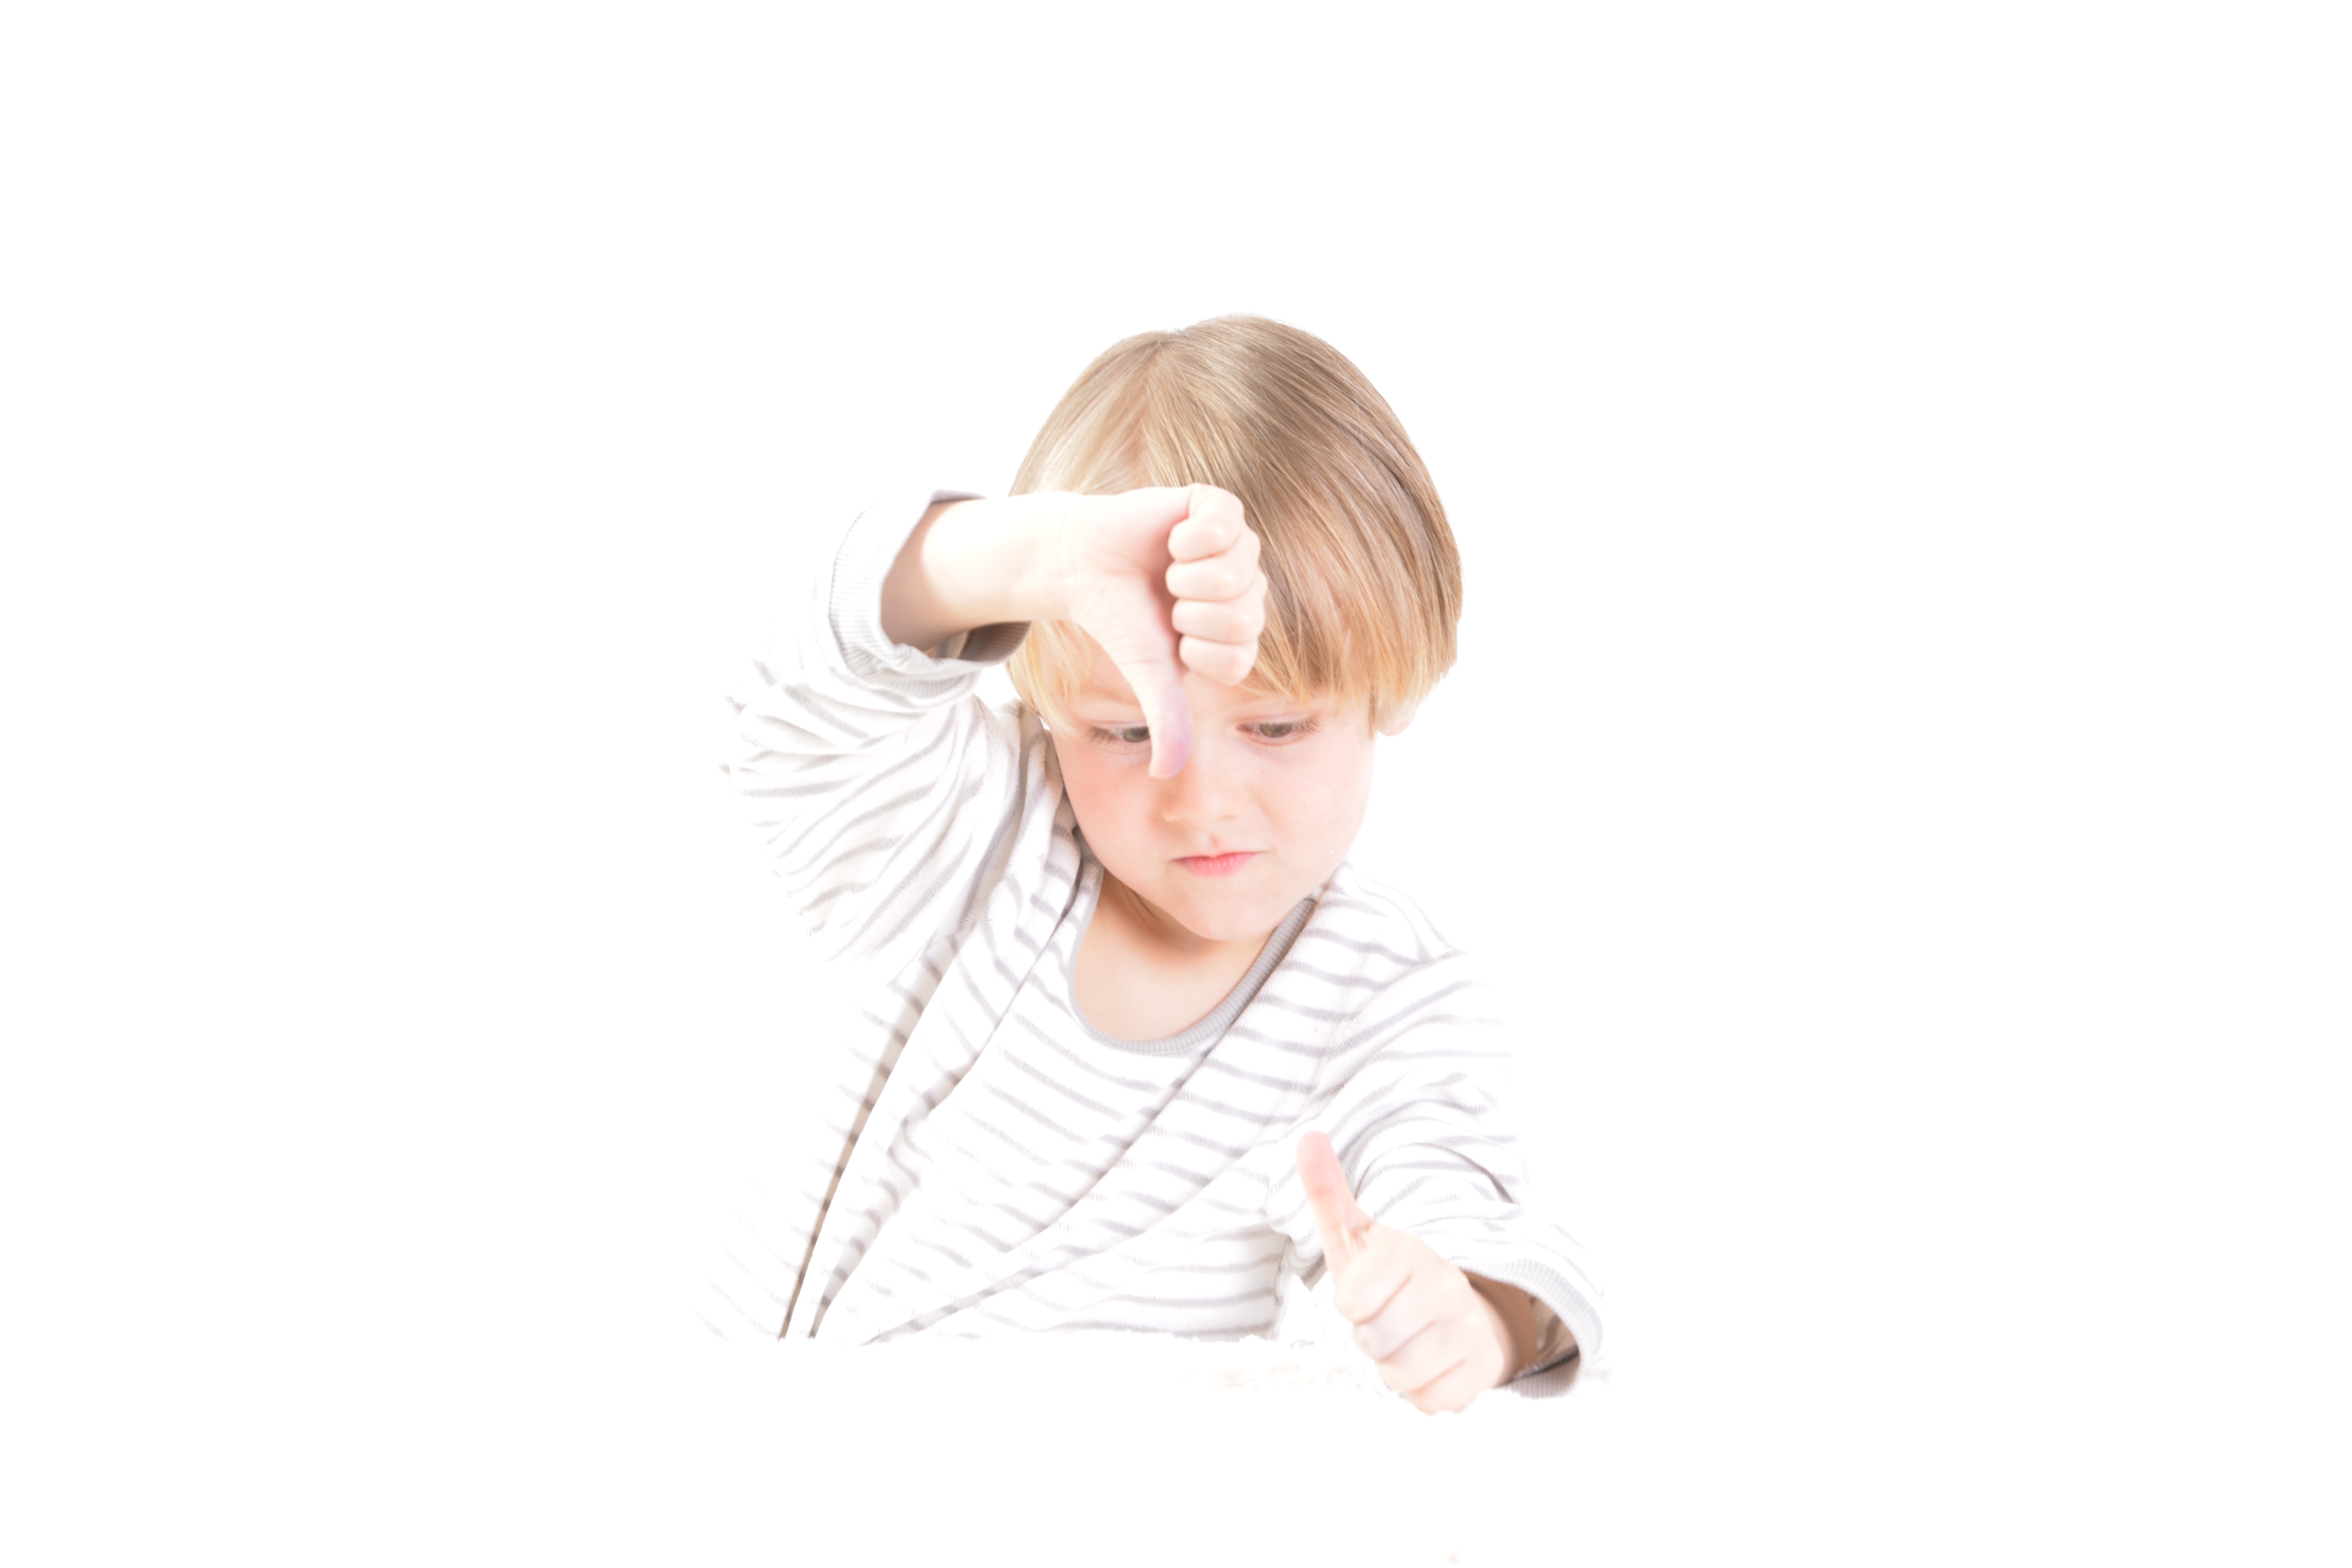
writing, hand, person, boy, portrait, finger, child, human, ear, arm, hairstyle, face, nose, children, glasses, head, organ, thumb, joy of life, sense